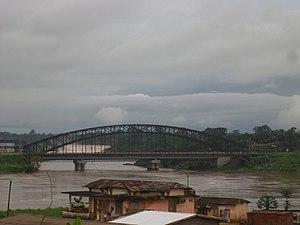
vieux pond allemand sur la sanaga